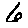
Label: 6